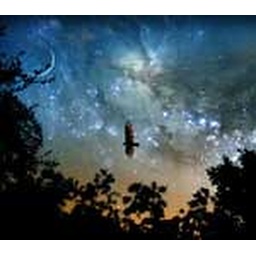
bird in midnight sky